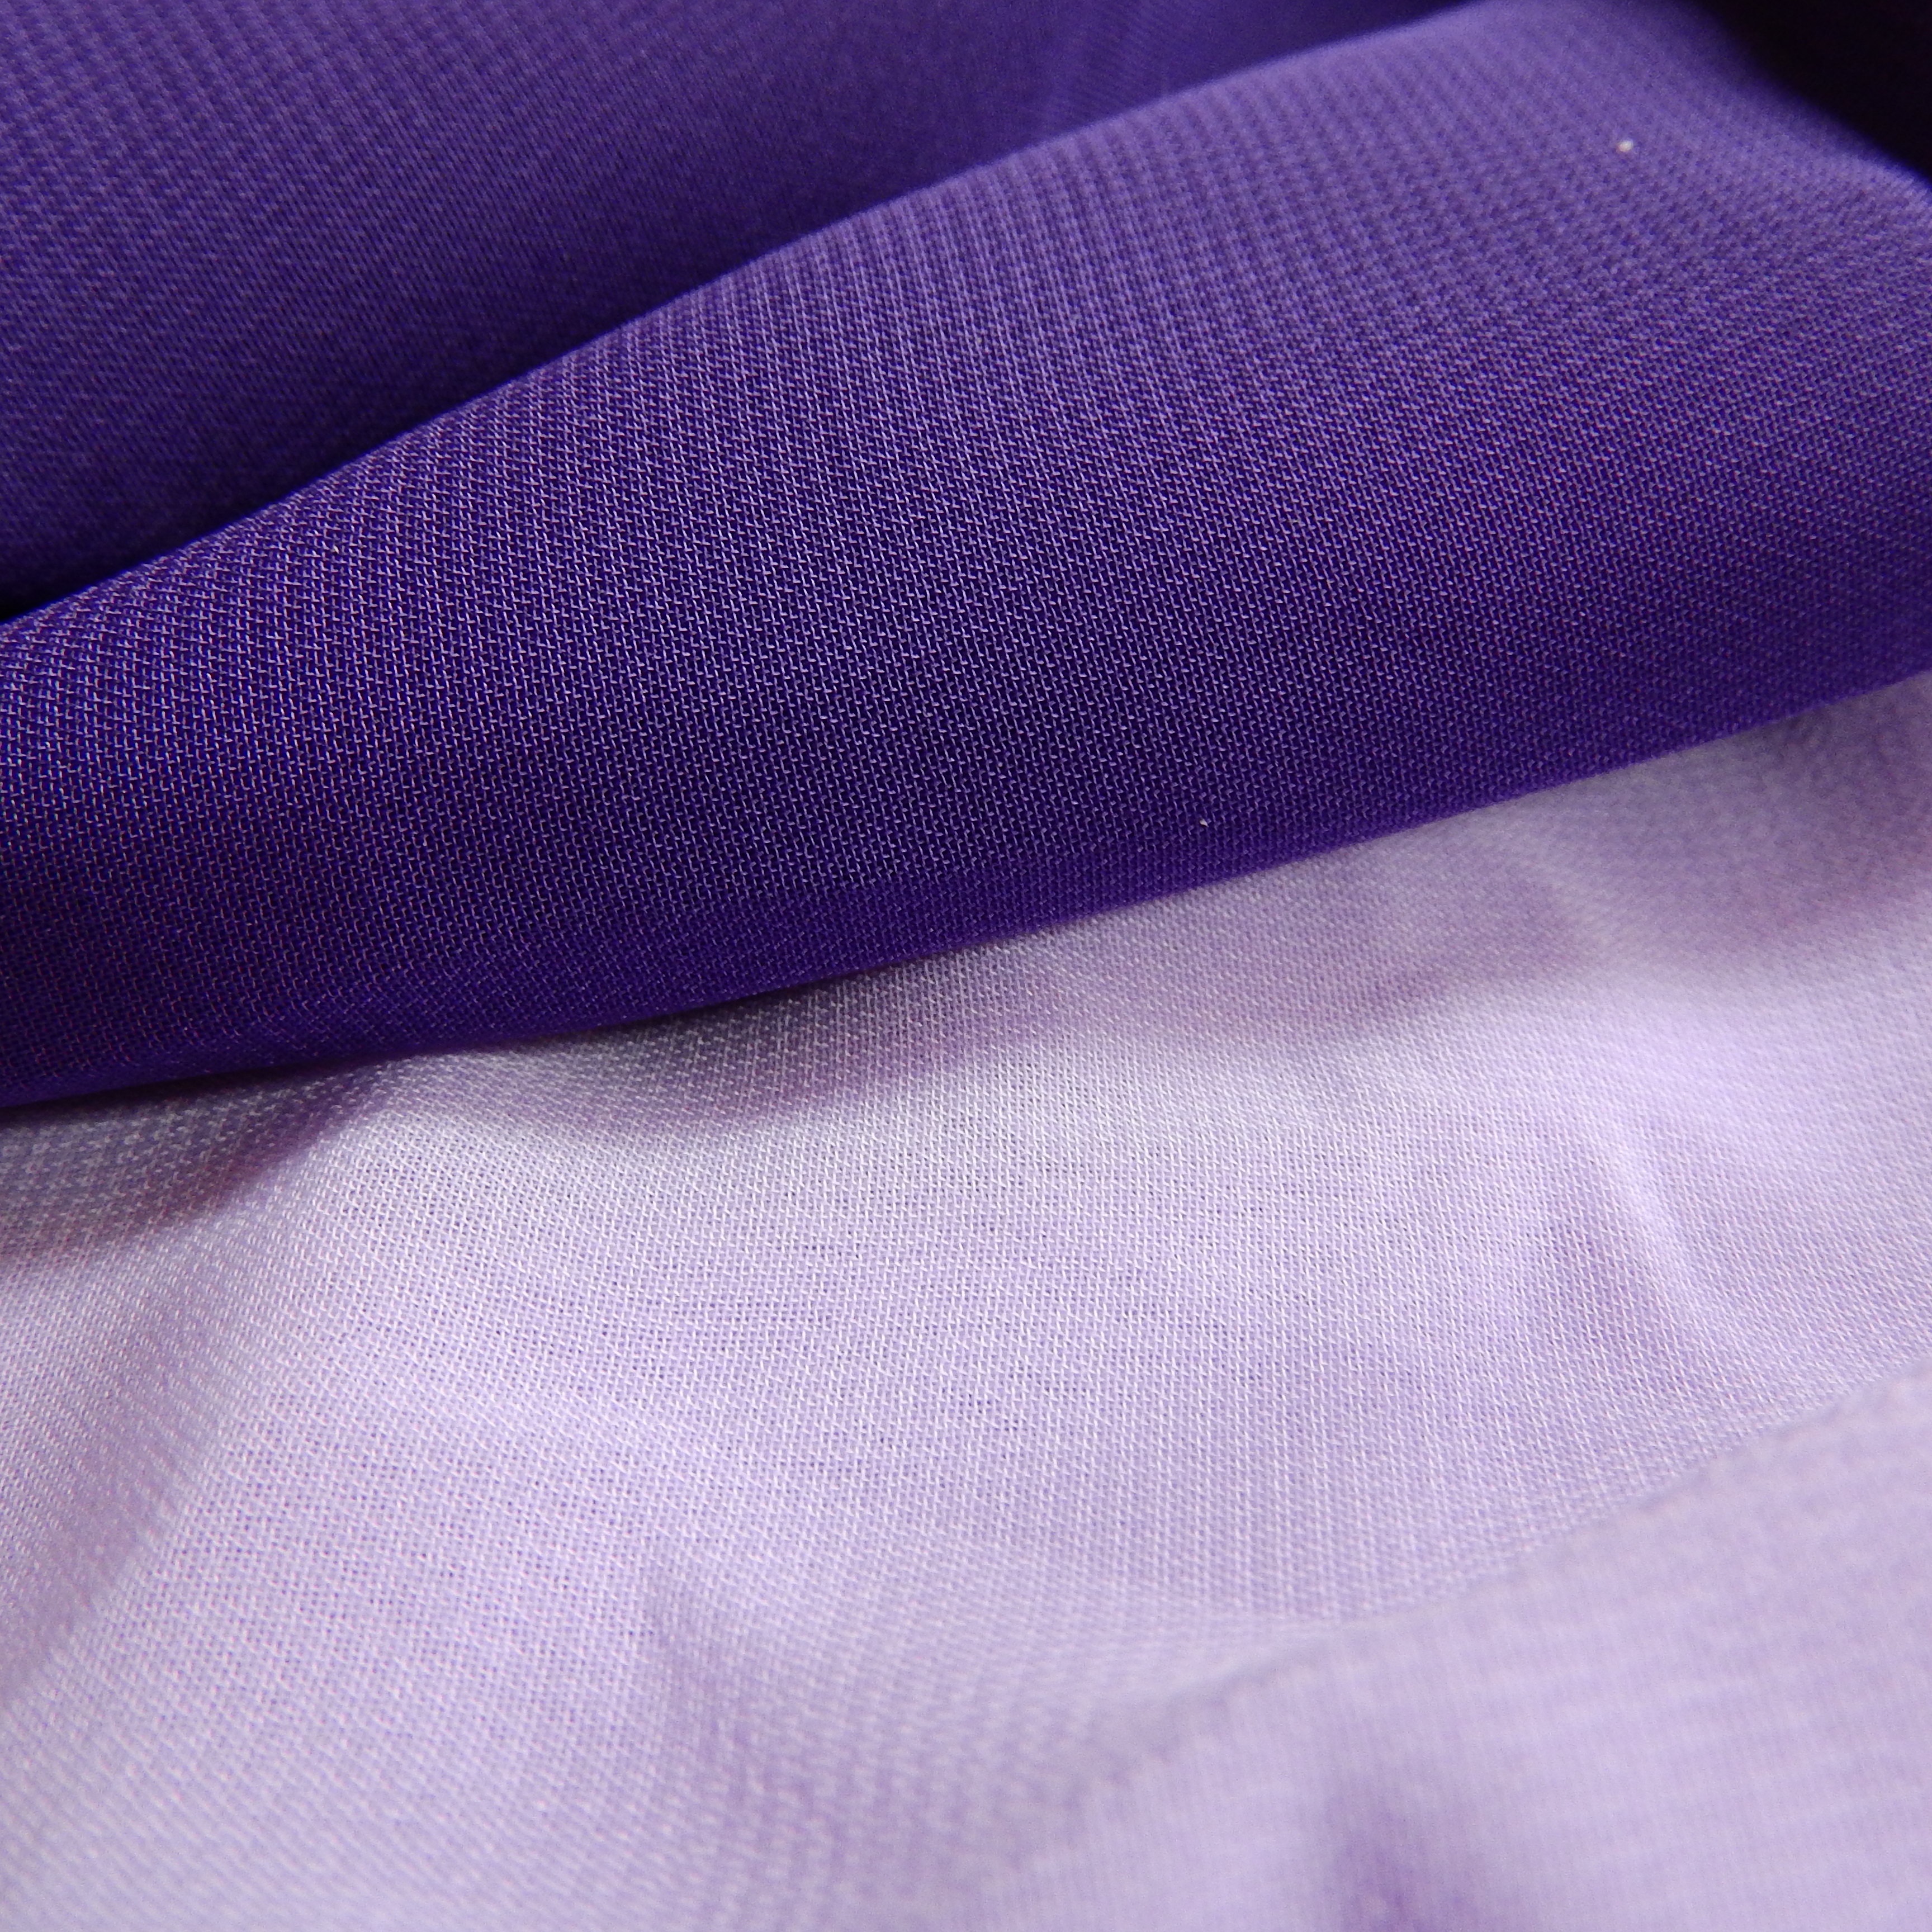
purple, blue, clothing, pink, arm, wool, material, textile, violet, detail, magenta, chiffon, the substance